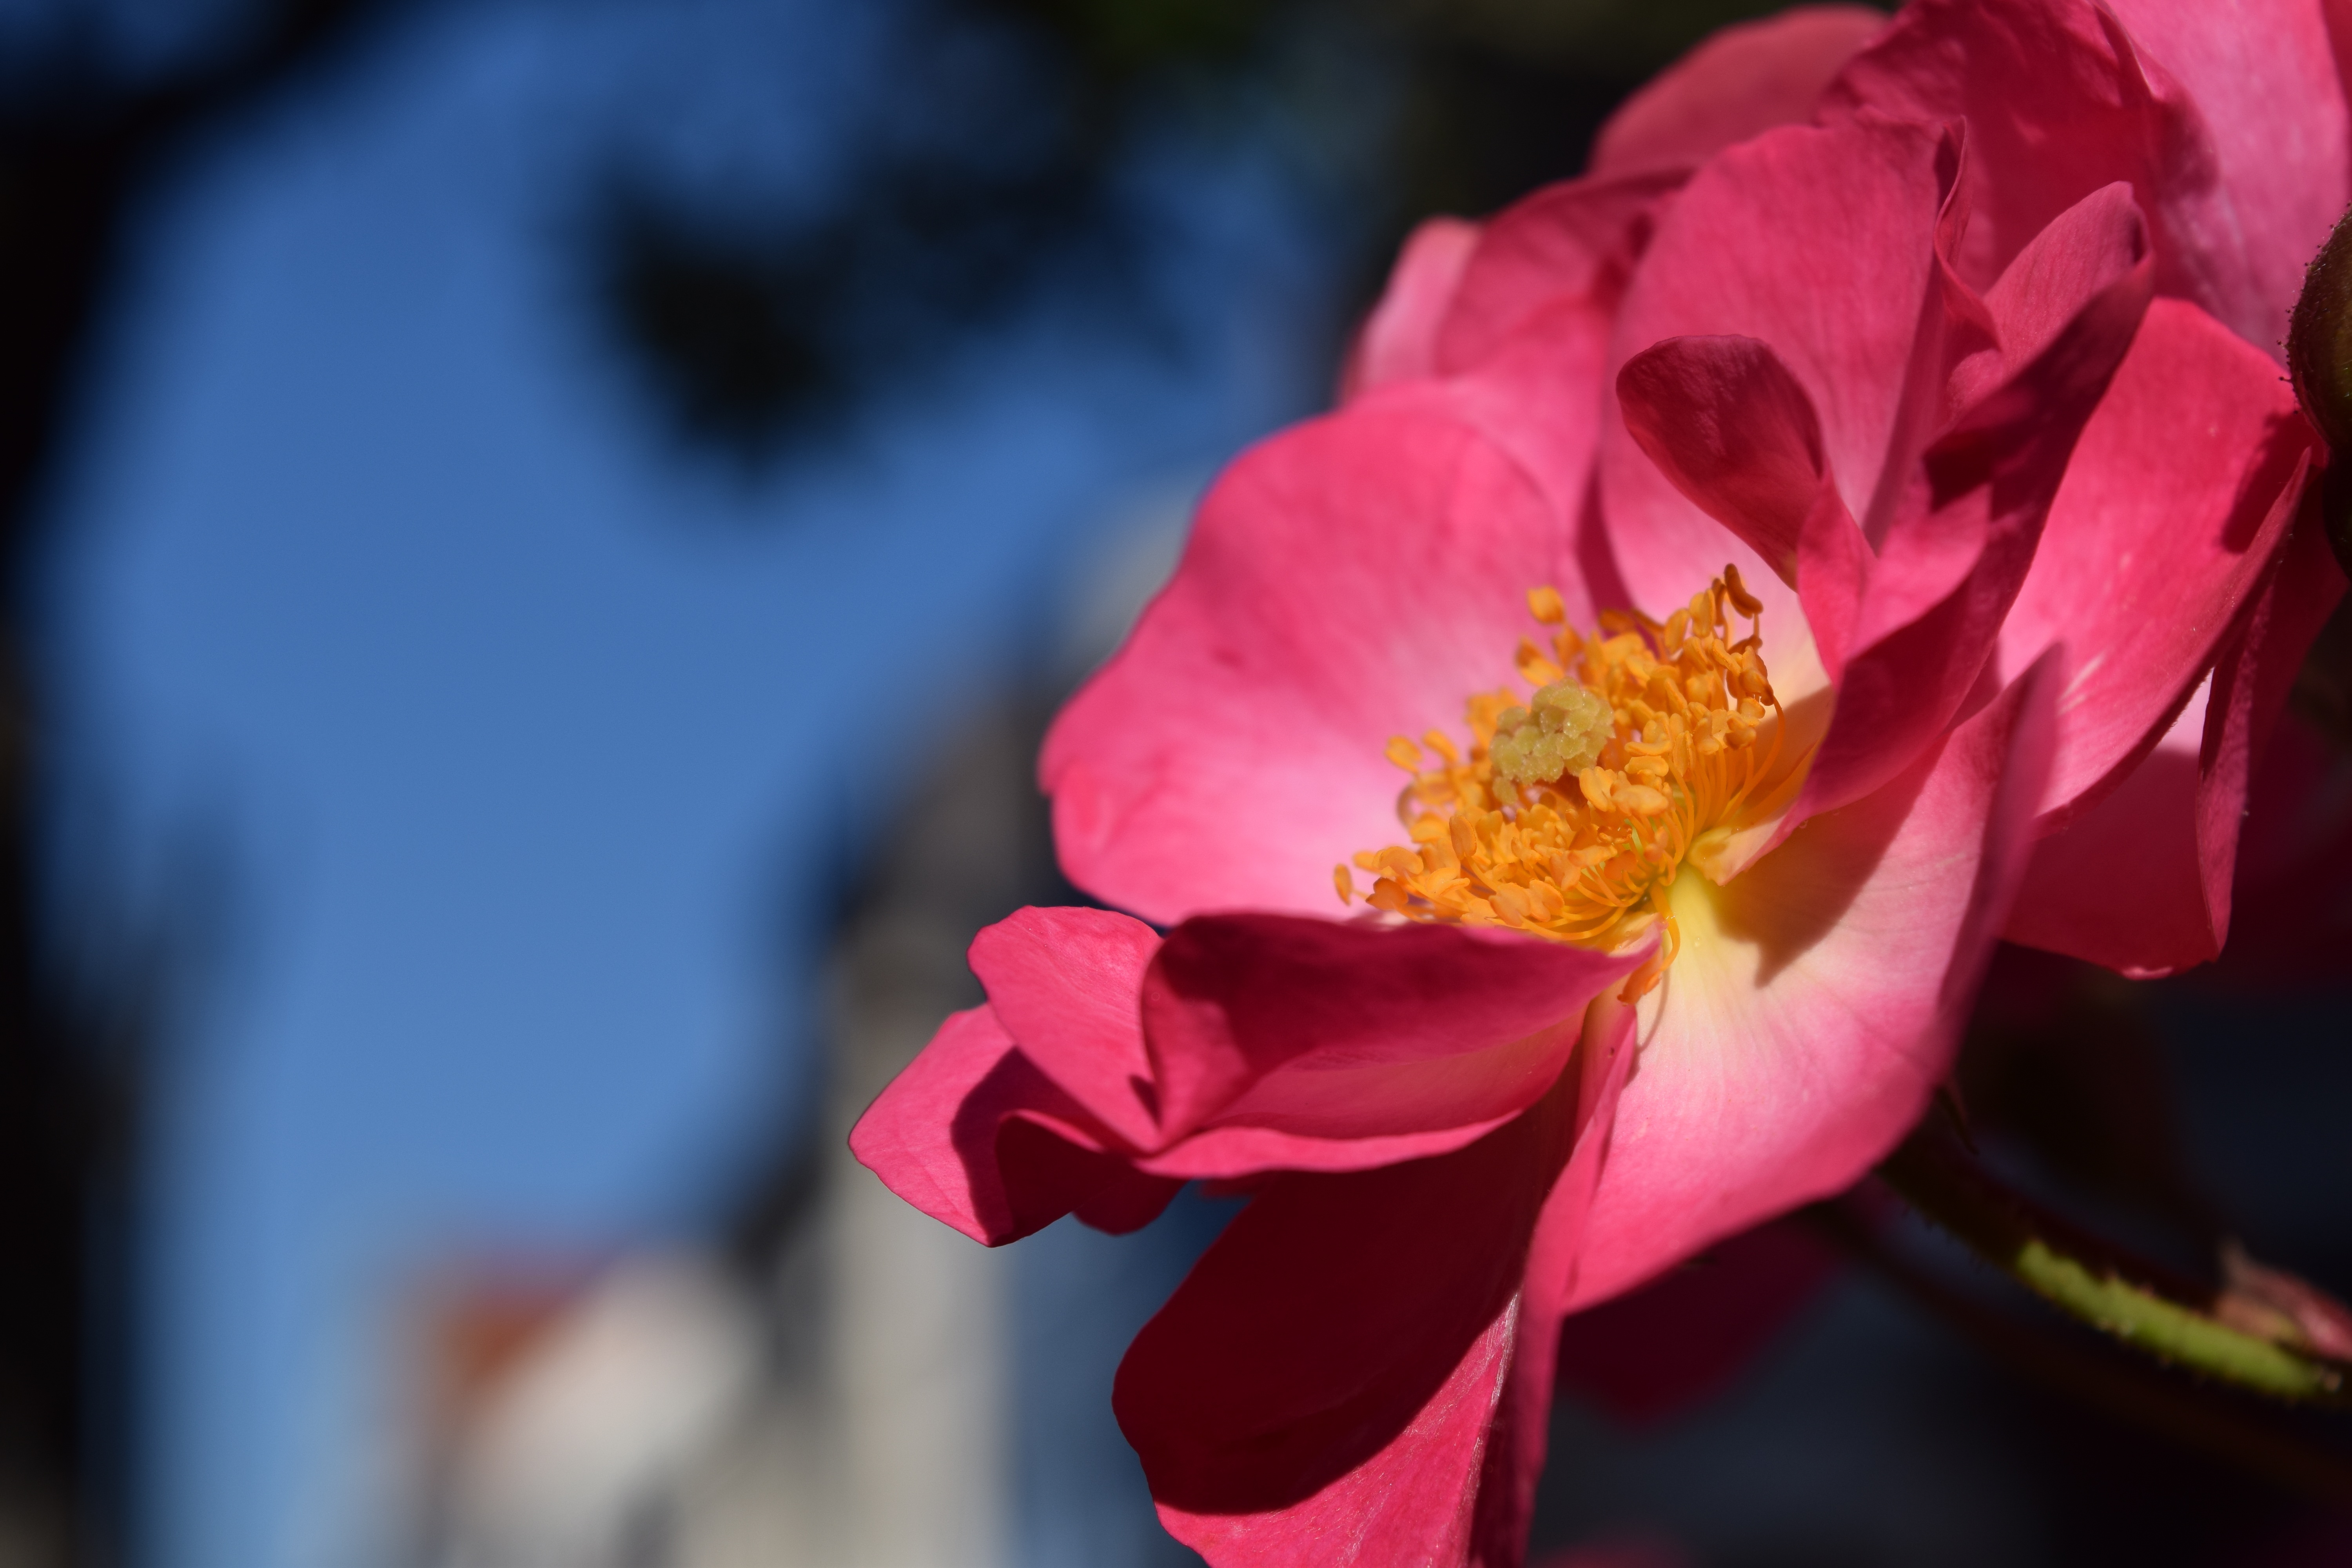
nature, blossom, plant, photography, sweet, flower, petal, bloom, rose, red, pink, close, flora, map, close up, postcard, fragrant, greeting card, wild rose, macro photography, in the free, rose greenhouse, flowering plant, garden roses, rose family, land plant